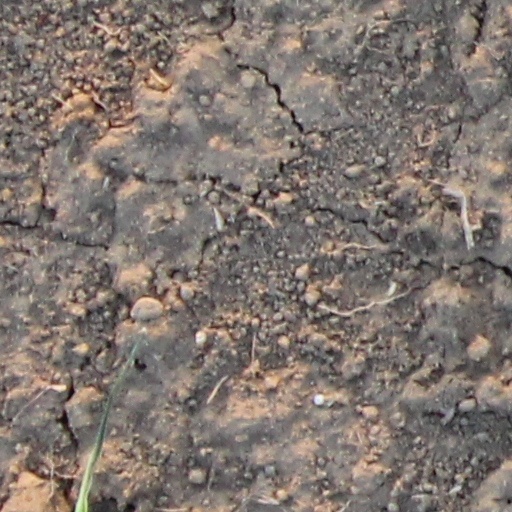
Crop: wheat